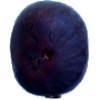
Label: fig